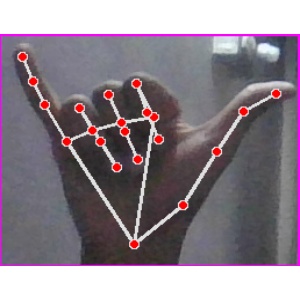
अक्षर: य